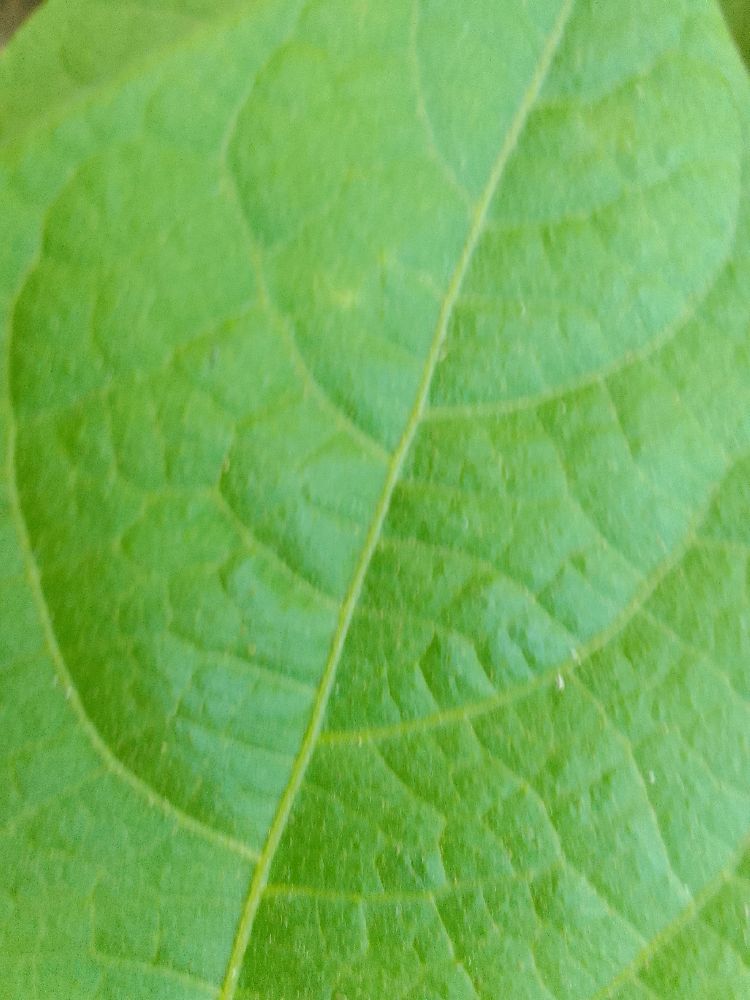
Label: healthy